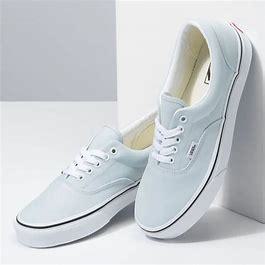
Brand: Vans
Model: Era Skate